A Cantor's Tale

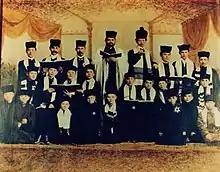
"A Cantor's Tale" promotional image

A Cantor's Tale is a 2005 documentary by Erik Greenberg Anjou. The film profiles Jacob Mendelson, a practitioner of Jewish liturgical music (a cantor) who has dedicated his life to preserving the form's traditional vocal stylings.